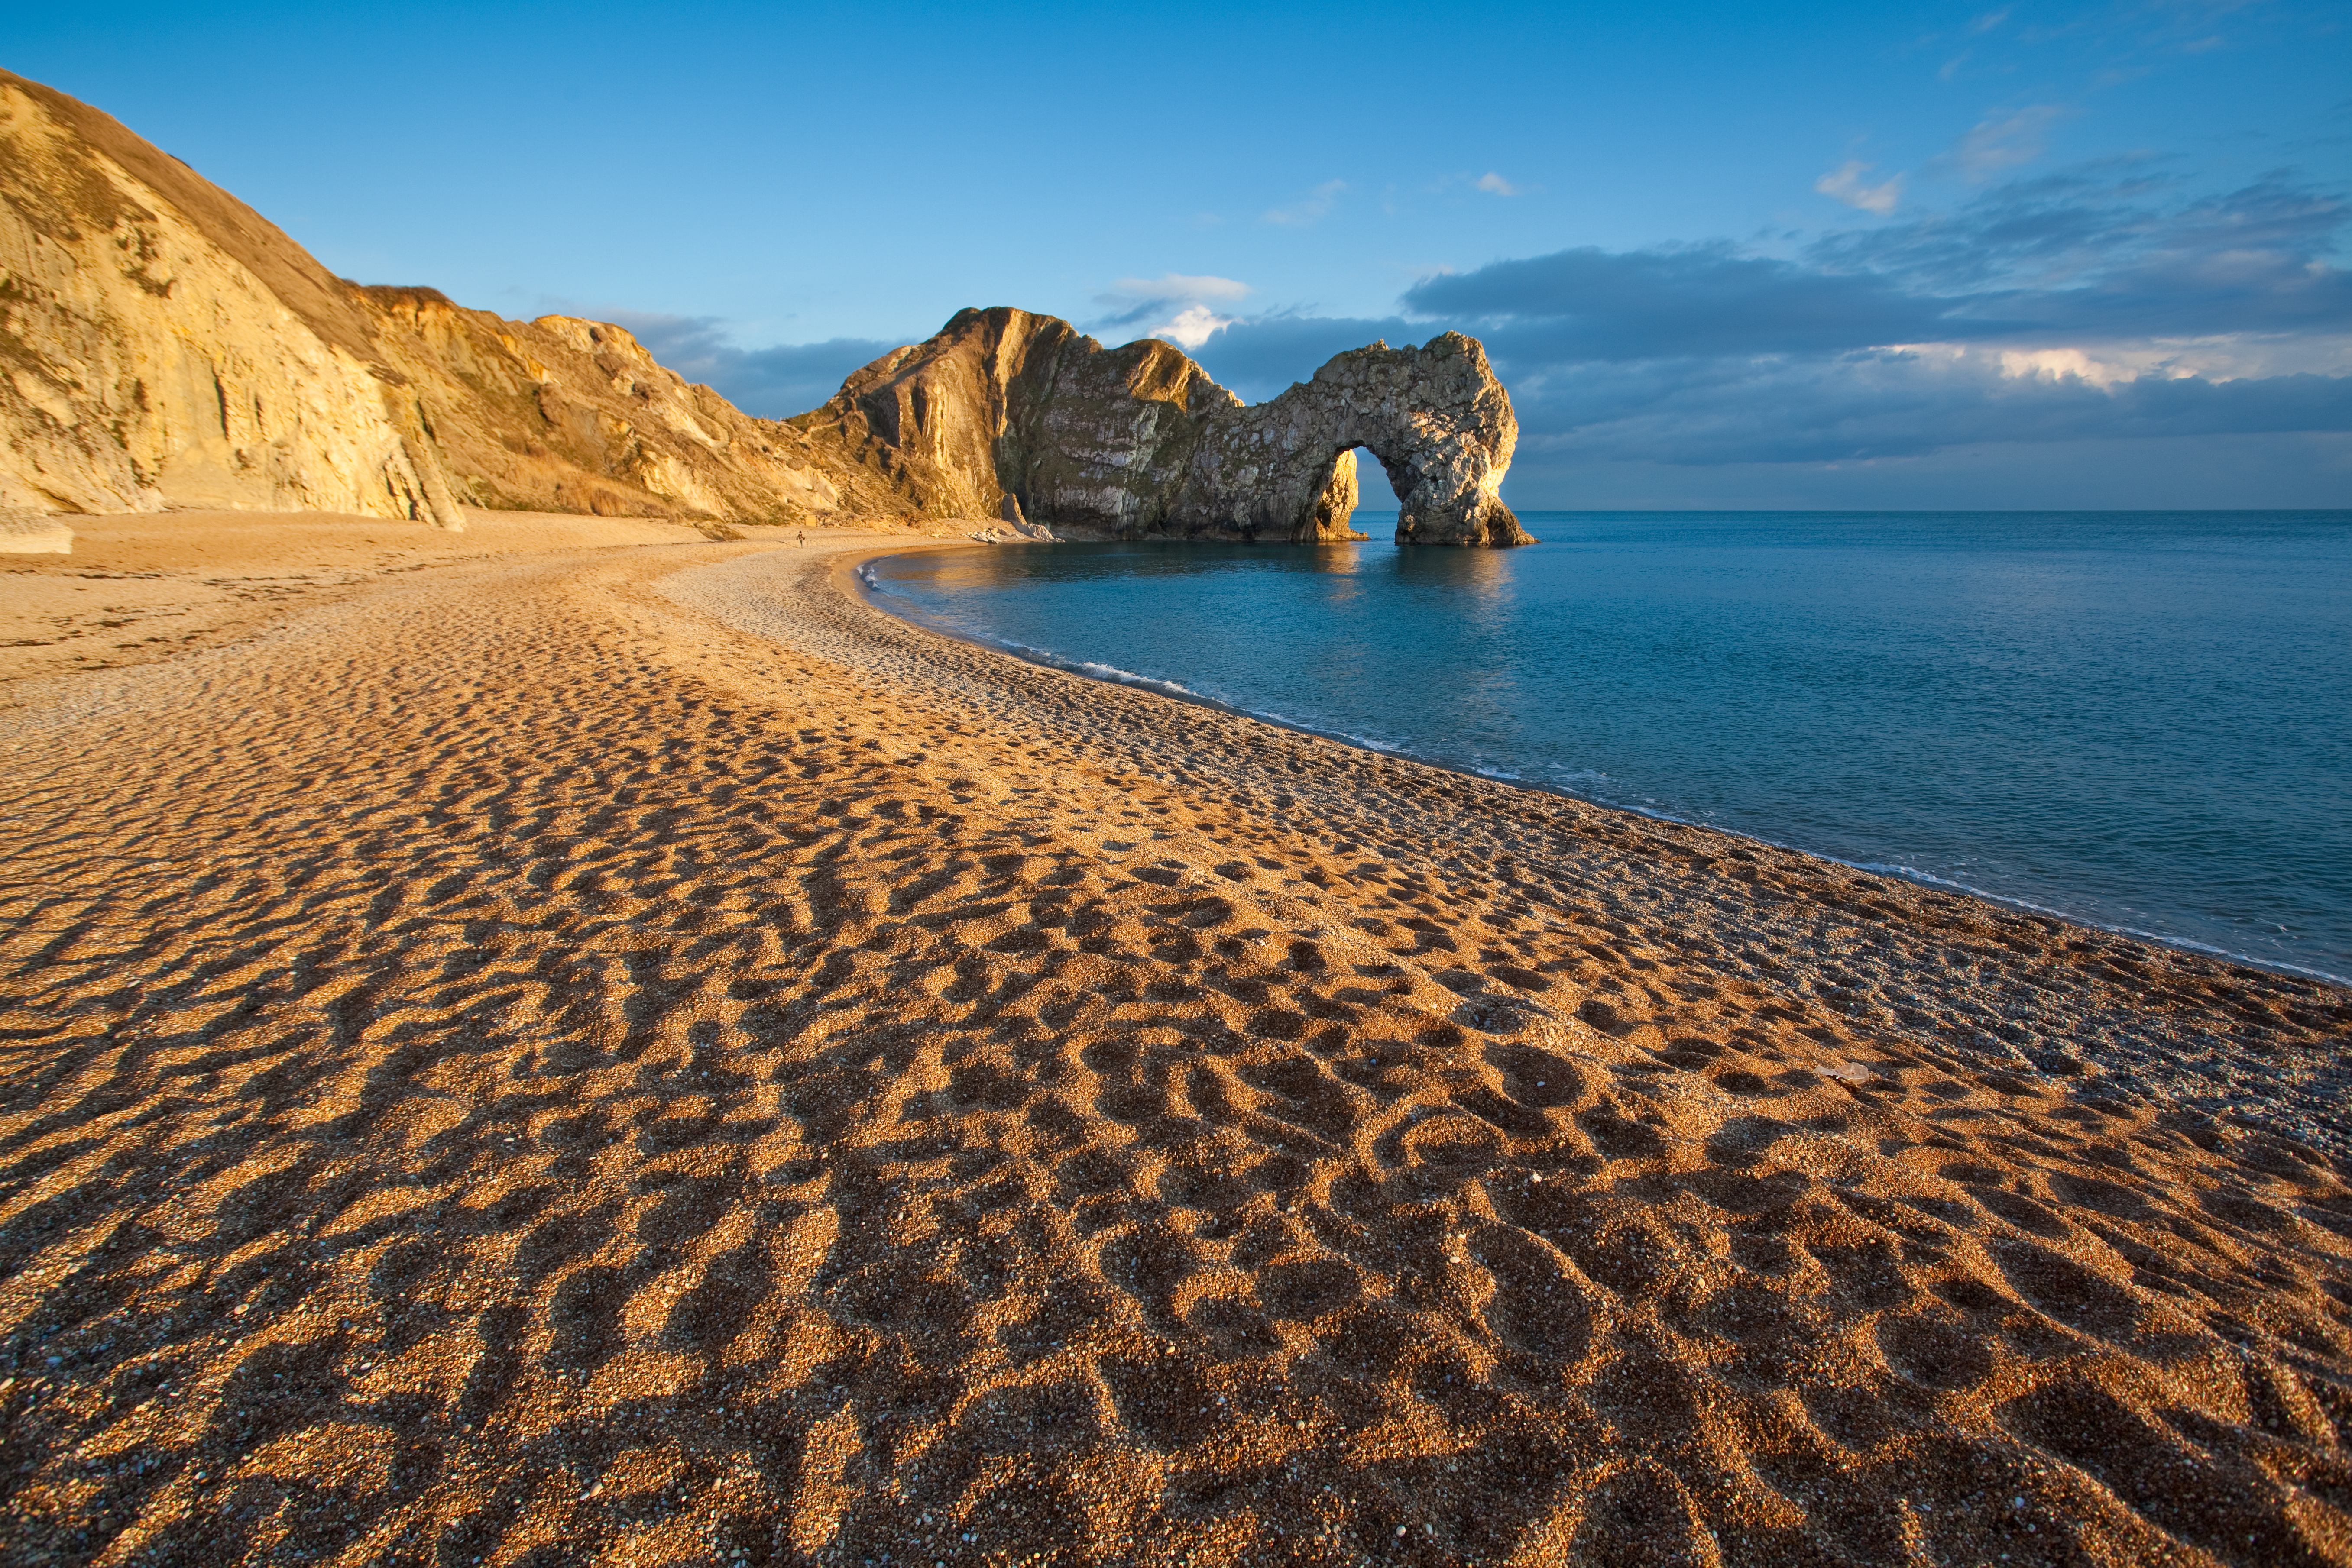
durdle door, jurassic coast, dorset, water, cloud, sky, azure, blue, beach, natural landscape, sunlight, wood, body of water, horizon, tree, landscape, morning, wind wave, mountain, calm, headland, dusk, sand, shore, hill, rock, aeolian landform, coast, wilderness, wave, singing sand, ocean, evening, lake, soil, klippe, reflection, tropics, cape, sunrise, cliff, bay, sunset, sound, shadow, sea, pattern, cove, dawn, promontory, tide, outcrop, inlet, tourism, afterglow, island, arch